Tron Øgrim

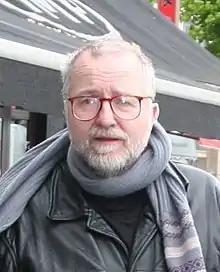
Øgrim in 2006

Tron Øgrim (27 June 1947 – 23 May 2007) was a Norwegian journalist, author and politician. He was active in Socialist Youth Union (later Red Youth) from 1965 to 1973, and a central figure in the Workers' Communist Party from 1973 to 1984. In addition to being a politician, Øgrim was an author of political works and several science fiction novels. He was notable for communicating in a non-standard eastern Oslo dialect, even where he might have been expected to use standardized Bokmål.